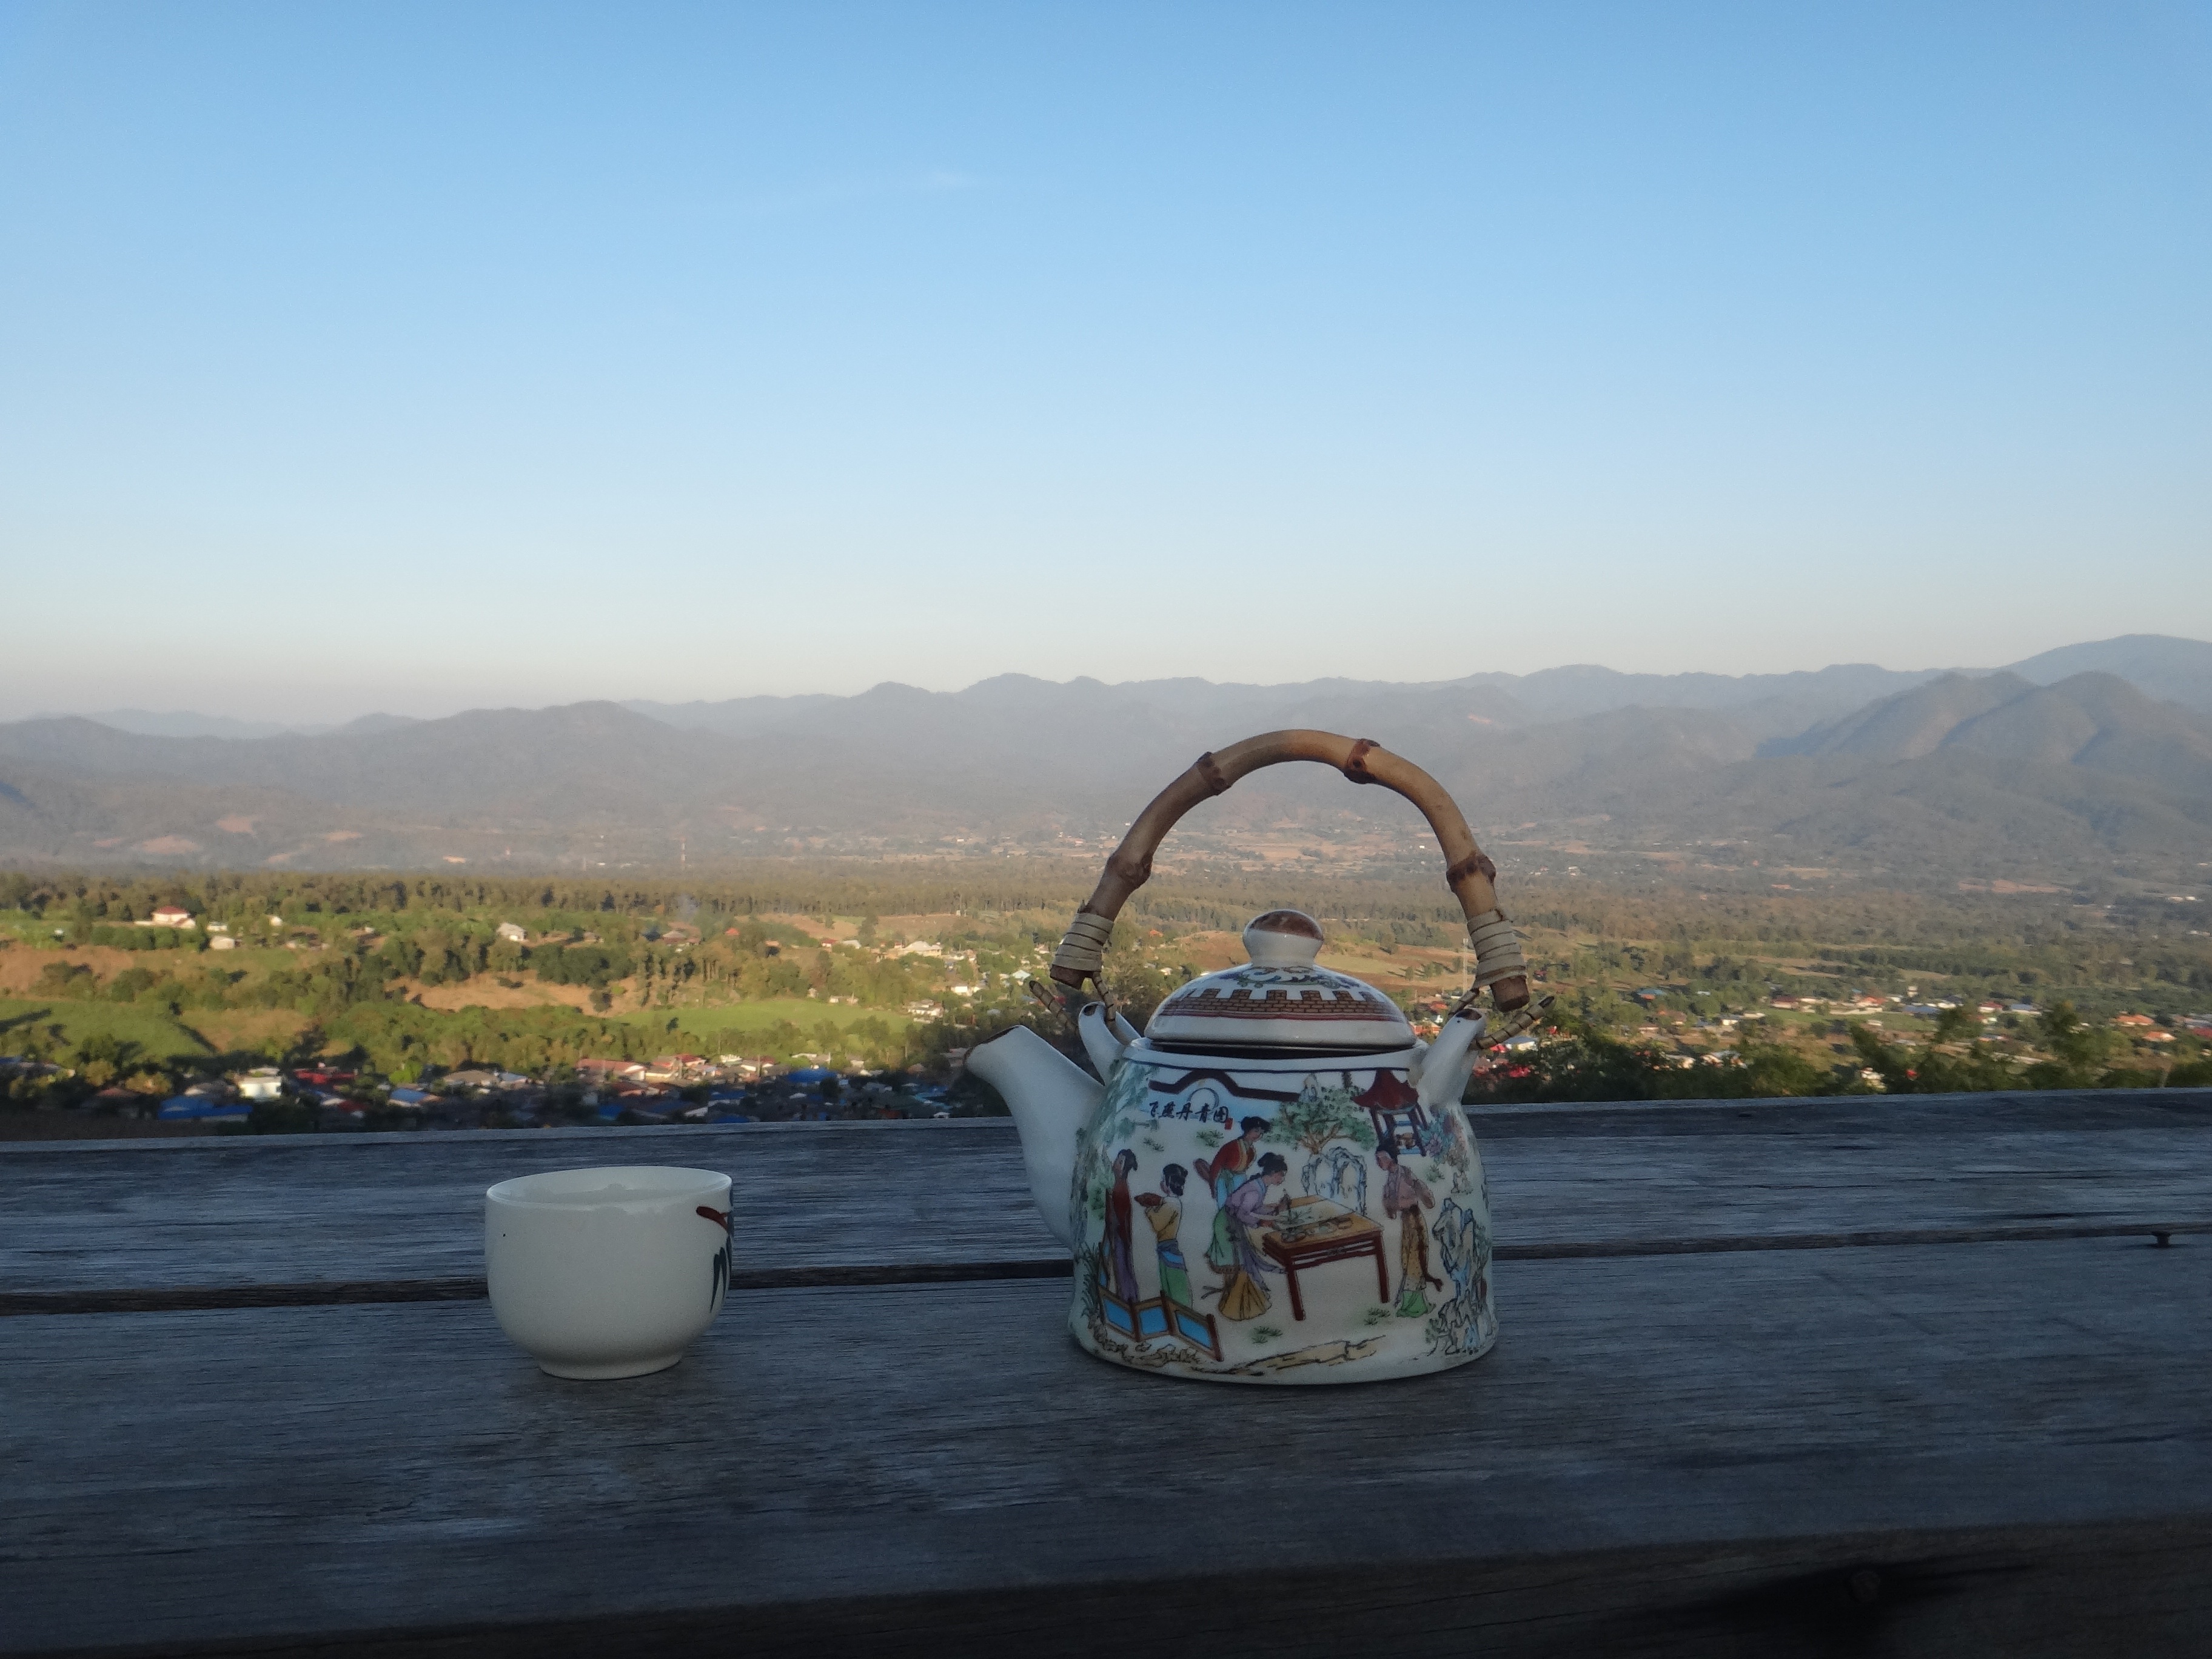
sea, coast, water, boat, tea, lake, view, teapot, pot, river, vacation, travel, cup, reflection, vehicle, ceramic, cozy, drink, still life, tableware, thailand, body of water, teacup, hot drink, hot, tee, porcelain, teatime, highlands, tea time, fruit tea, tea mix, pai, theine